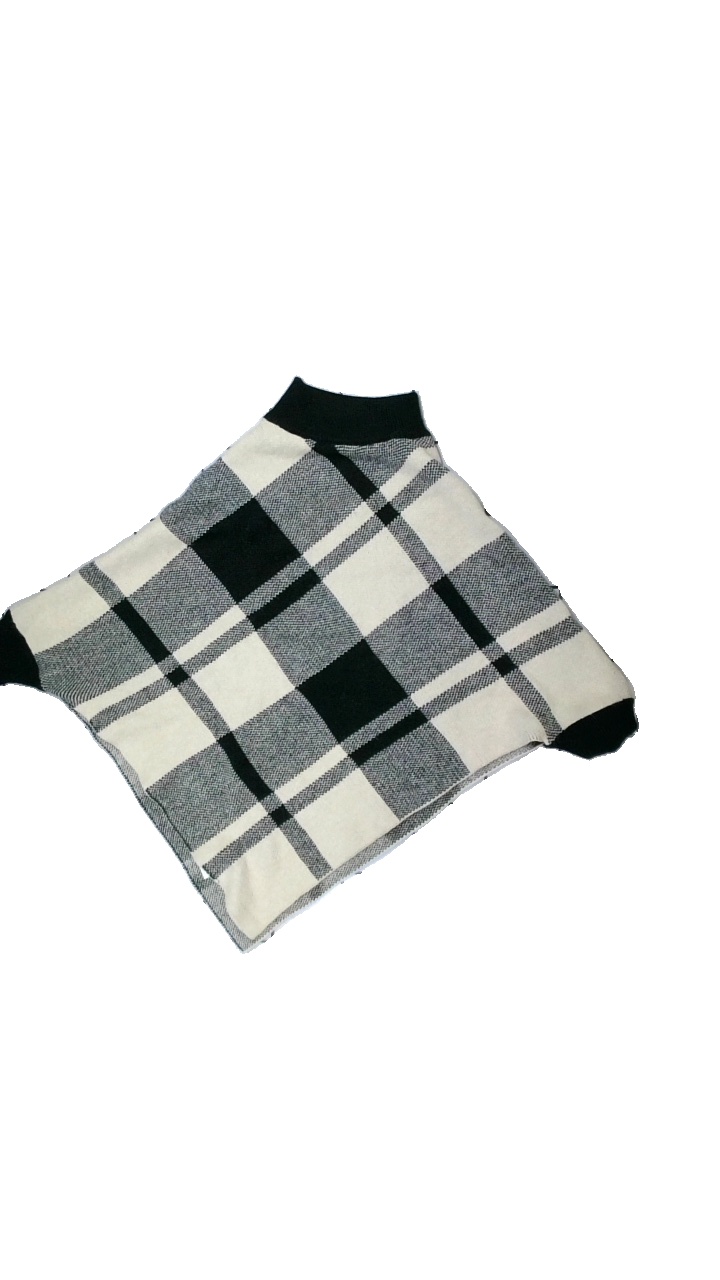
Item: Sweater (Ladies)
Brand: Shein
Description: poncho knitted sweater with high neck and checkered print
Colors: Black, Beige
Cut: Regular
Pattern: Checkered print
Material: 60% Cotton 40% Polyester
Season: Autumn
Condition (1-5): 5
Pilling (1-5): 5
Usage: Reuse
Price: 50-100